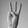
ASL letter: W